Shigematsu Sakaibara

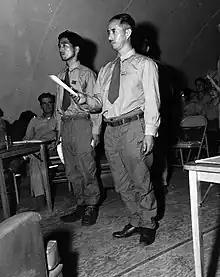
Sakaibara reads his final statement before being sentenced for ordering the Wake Island massacre (December 27, 1945)

A native of Yamagata prefecture in northern Japan, Sakaibara was a graduate of the 46th class of the Imperial Japanese Navy Academy in 1918, placing 36th in a class of 124. He served his midshipman tour on the cruiser "Tokiwa", and after his commission as an ensign, was assigned to "Hirado". He later served on the destroyer "Kaba" and battleship "Mutsu".